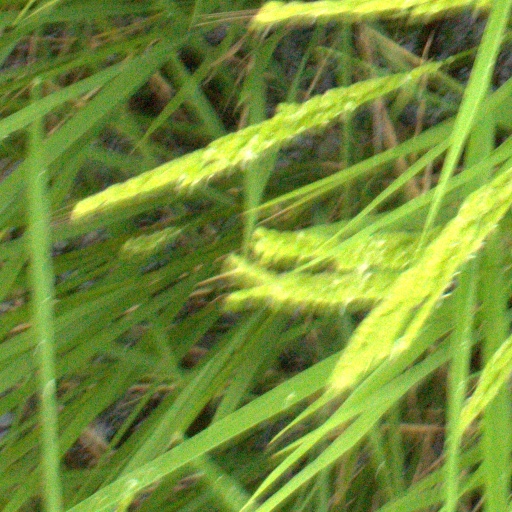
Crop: rice